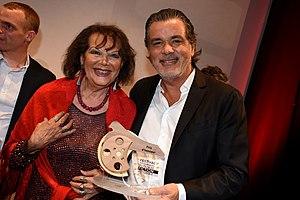
Remise du prix d'honneur à Christophe Barratier
Le Festival international du film de fiction historique est un festival de cinéma et de télévision créé en 2015 à Narbonne et se développant depuis 2016 à Plaisance du Touch, en Haute-Garonne et dans l'Aude, récompensant les films de fiction historique. Il se déroule chaque année fin septembre. Sa cinquième édition aura lieu du 23 au 28 septembre 2019, à Plaisance-du-Touch et Toulouse, en Haute-Garonne.